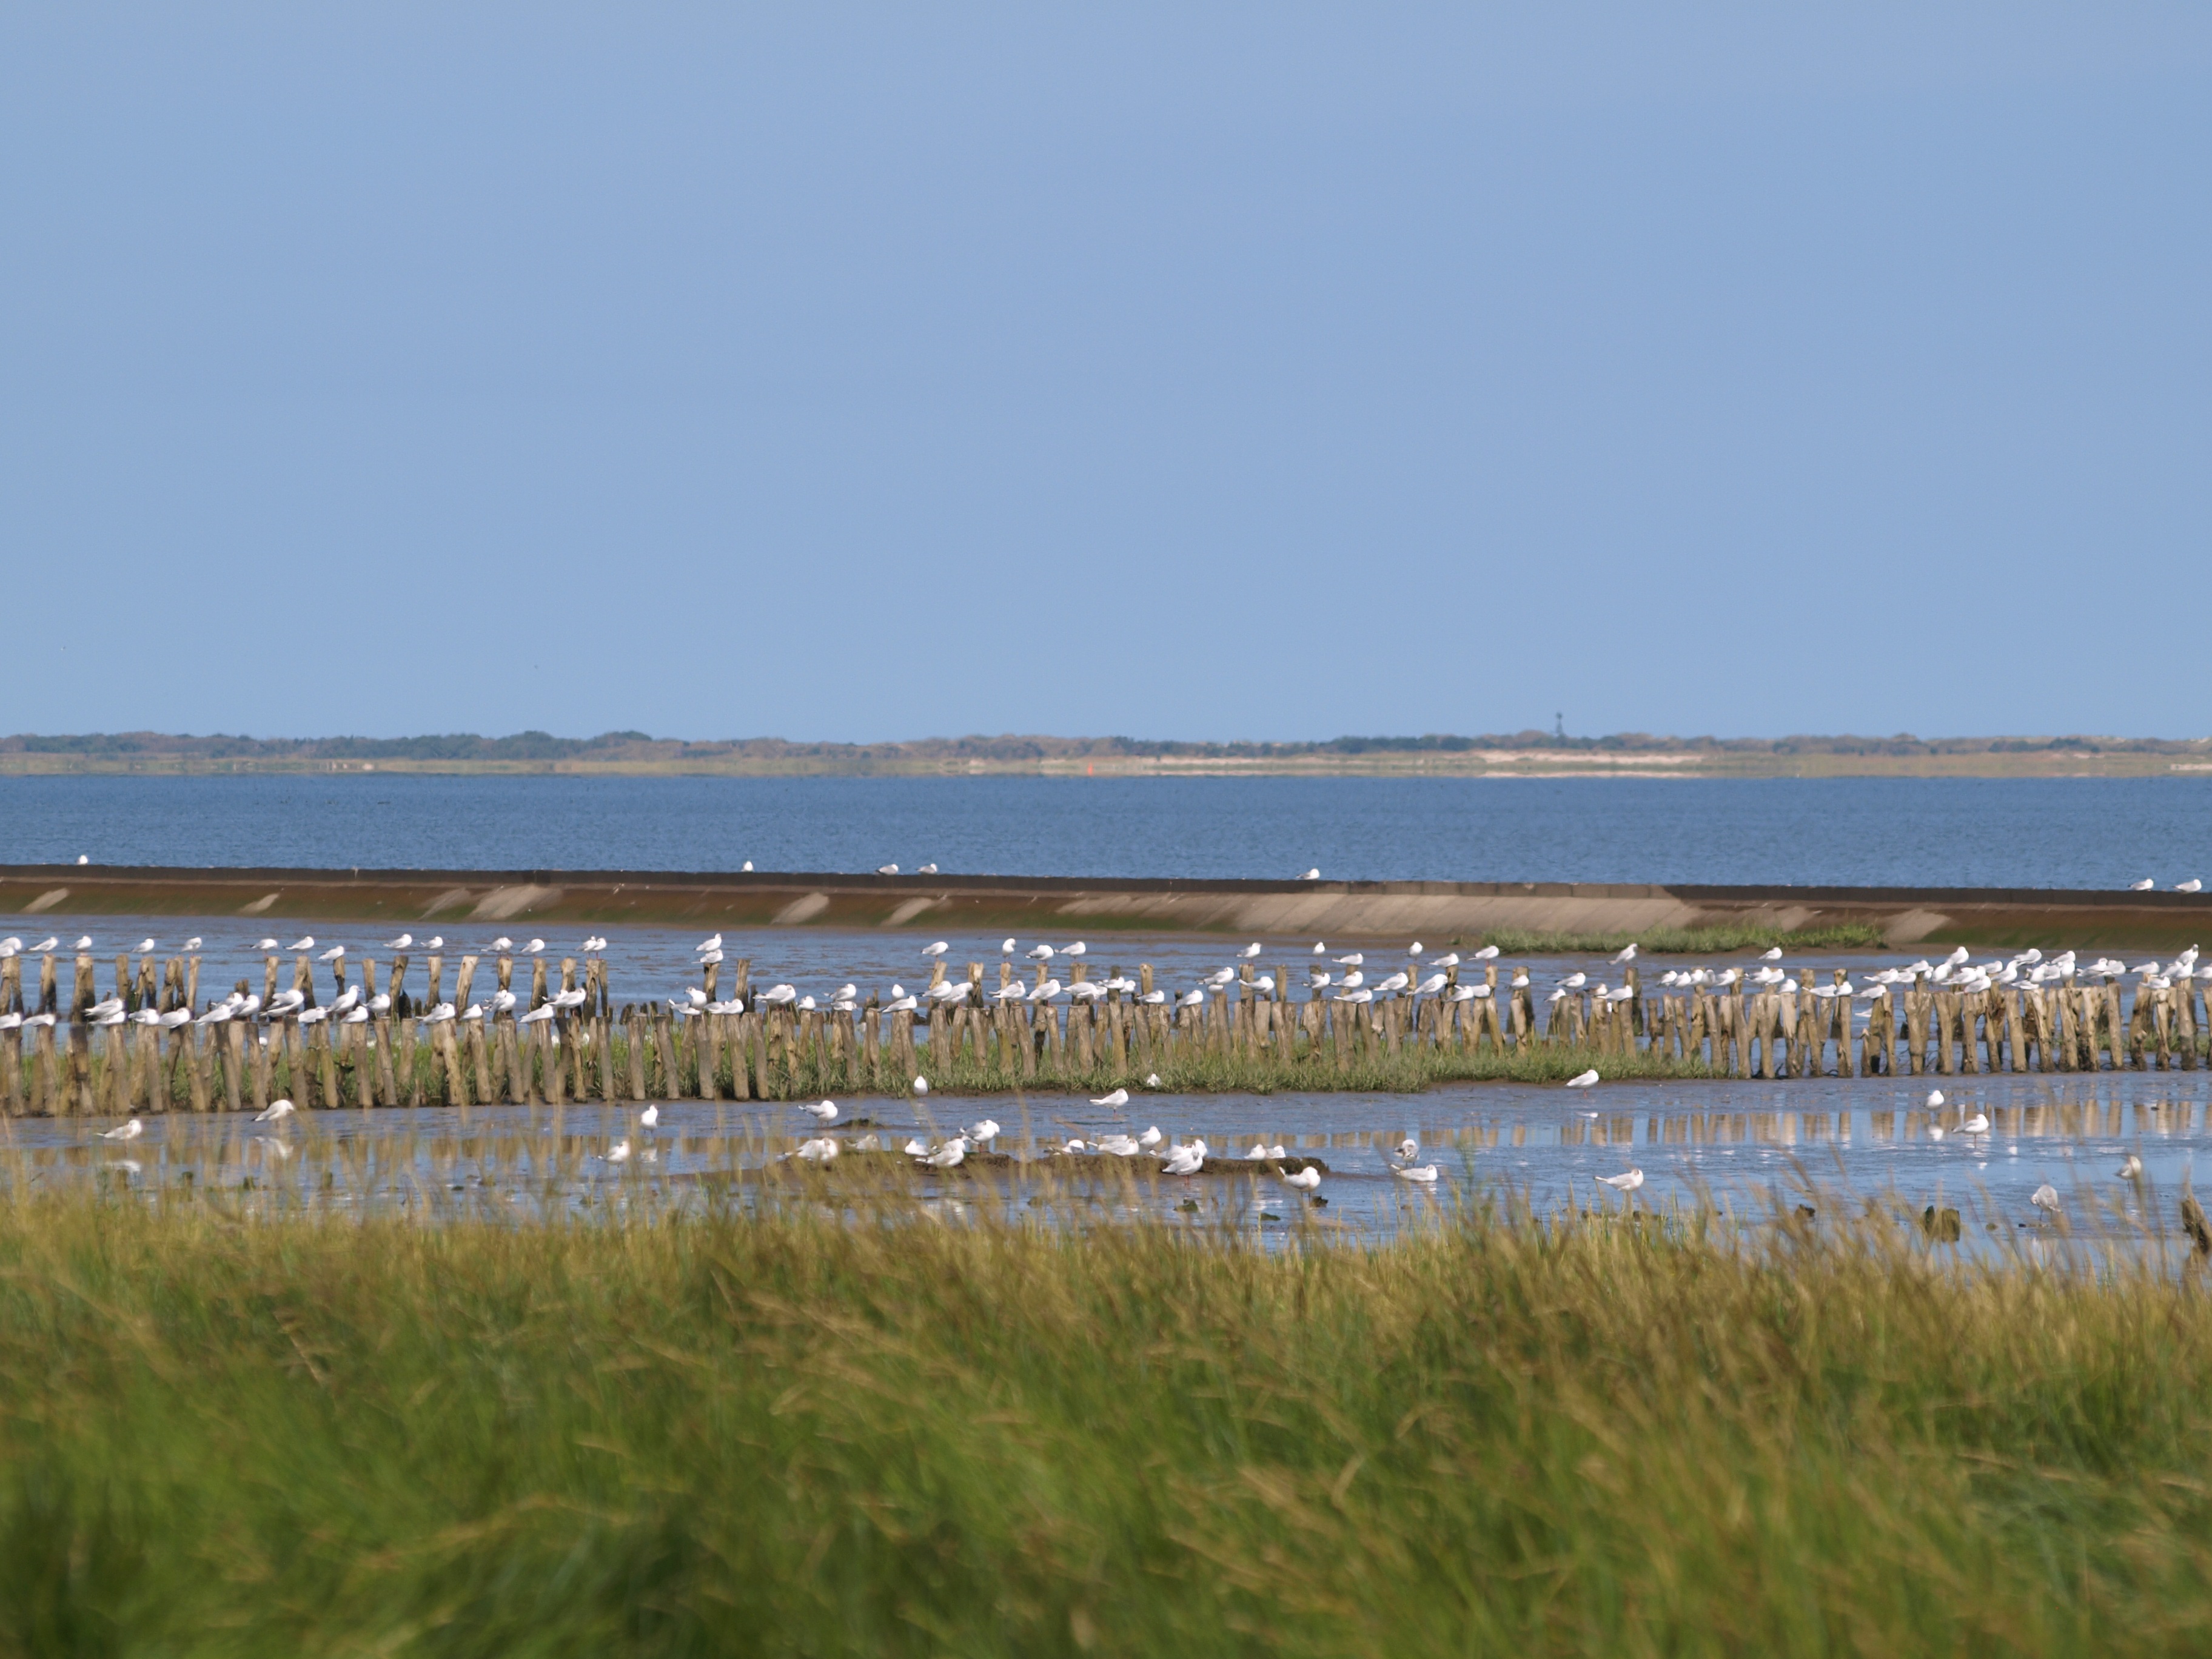
beach, sea, coast, ocean, horizon, marsh, sky, shore, atmosphere, inlet, bay, blue, rest, reservoir, gulls, wetland, habitat, idyll, north sea, estuary, coastal landscape, east frisia, wadden sea, salt marsh, ebb, mudflat, natural environment, island view